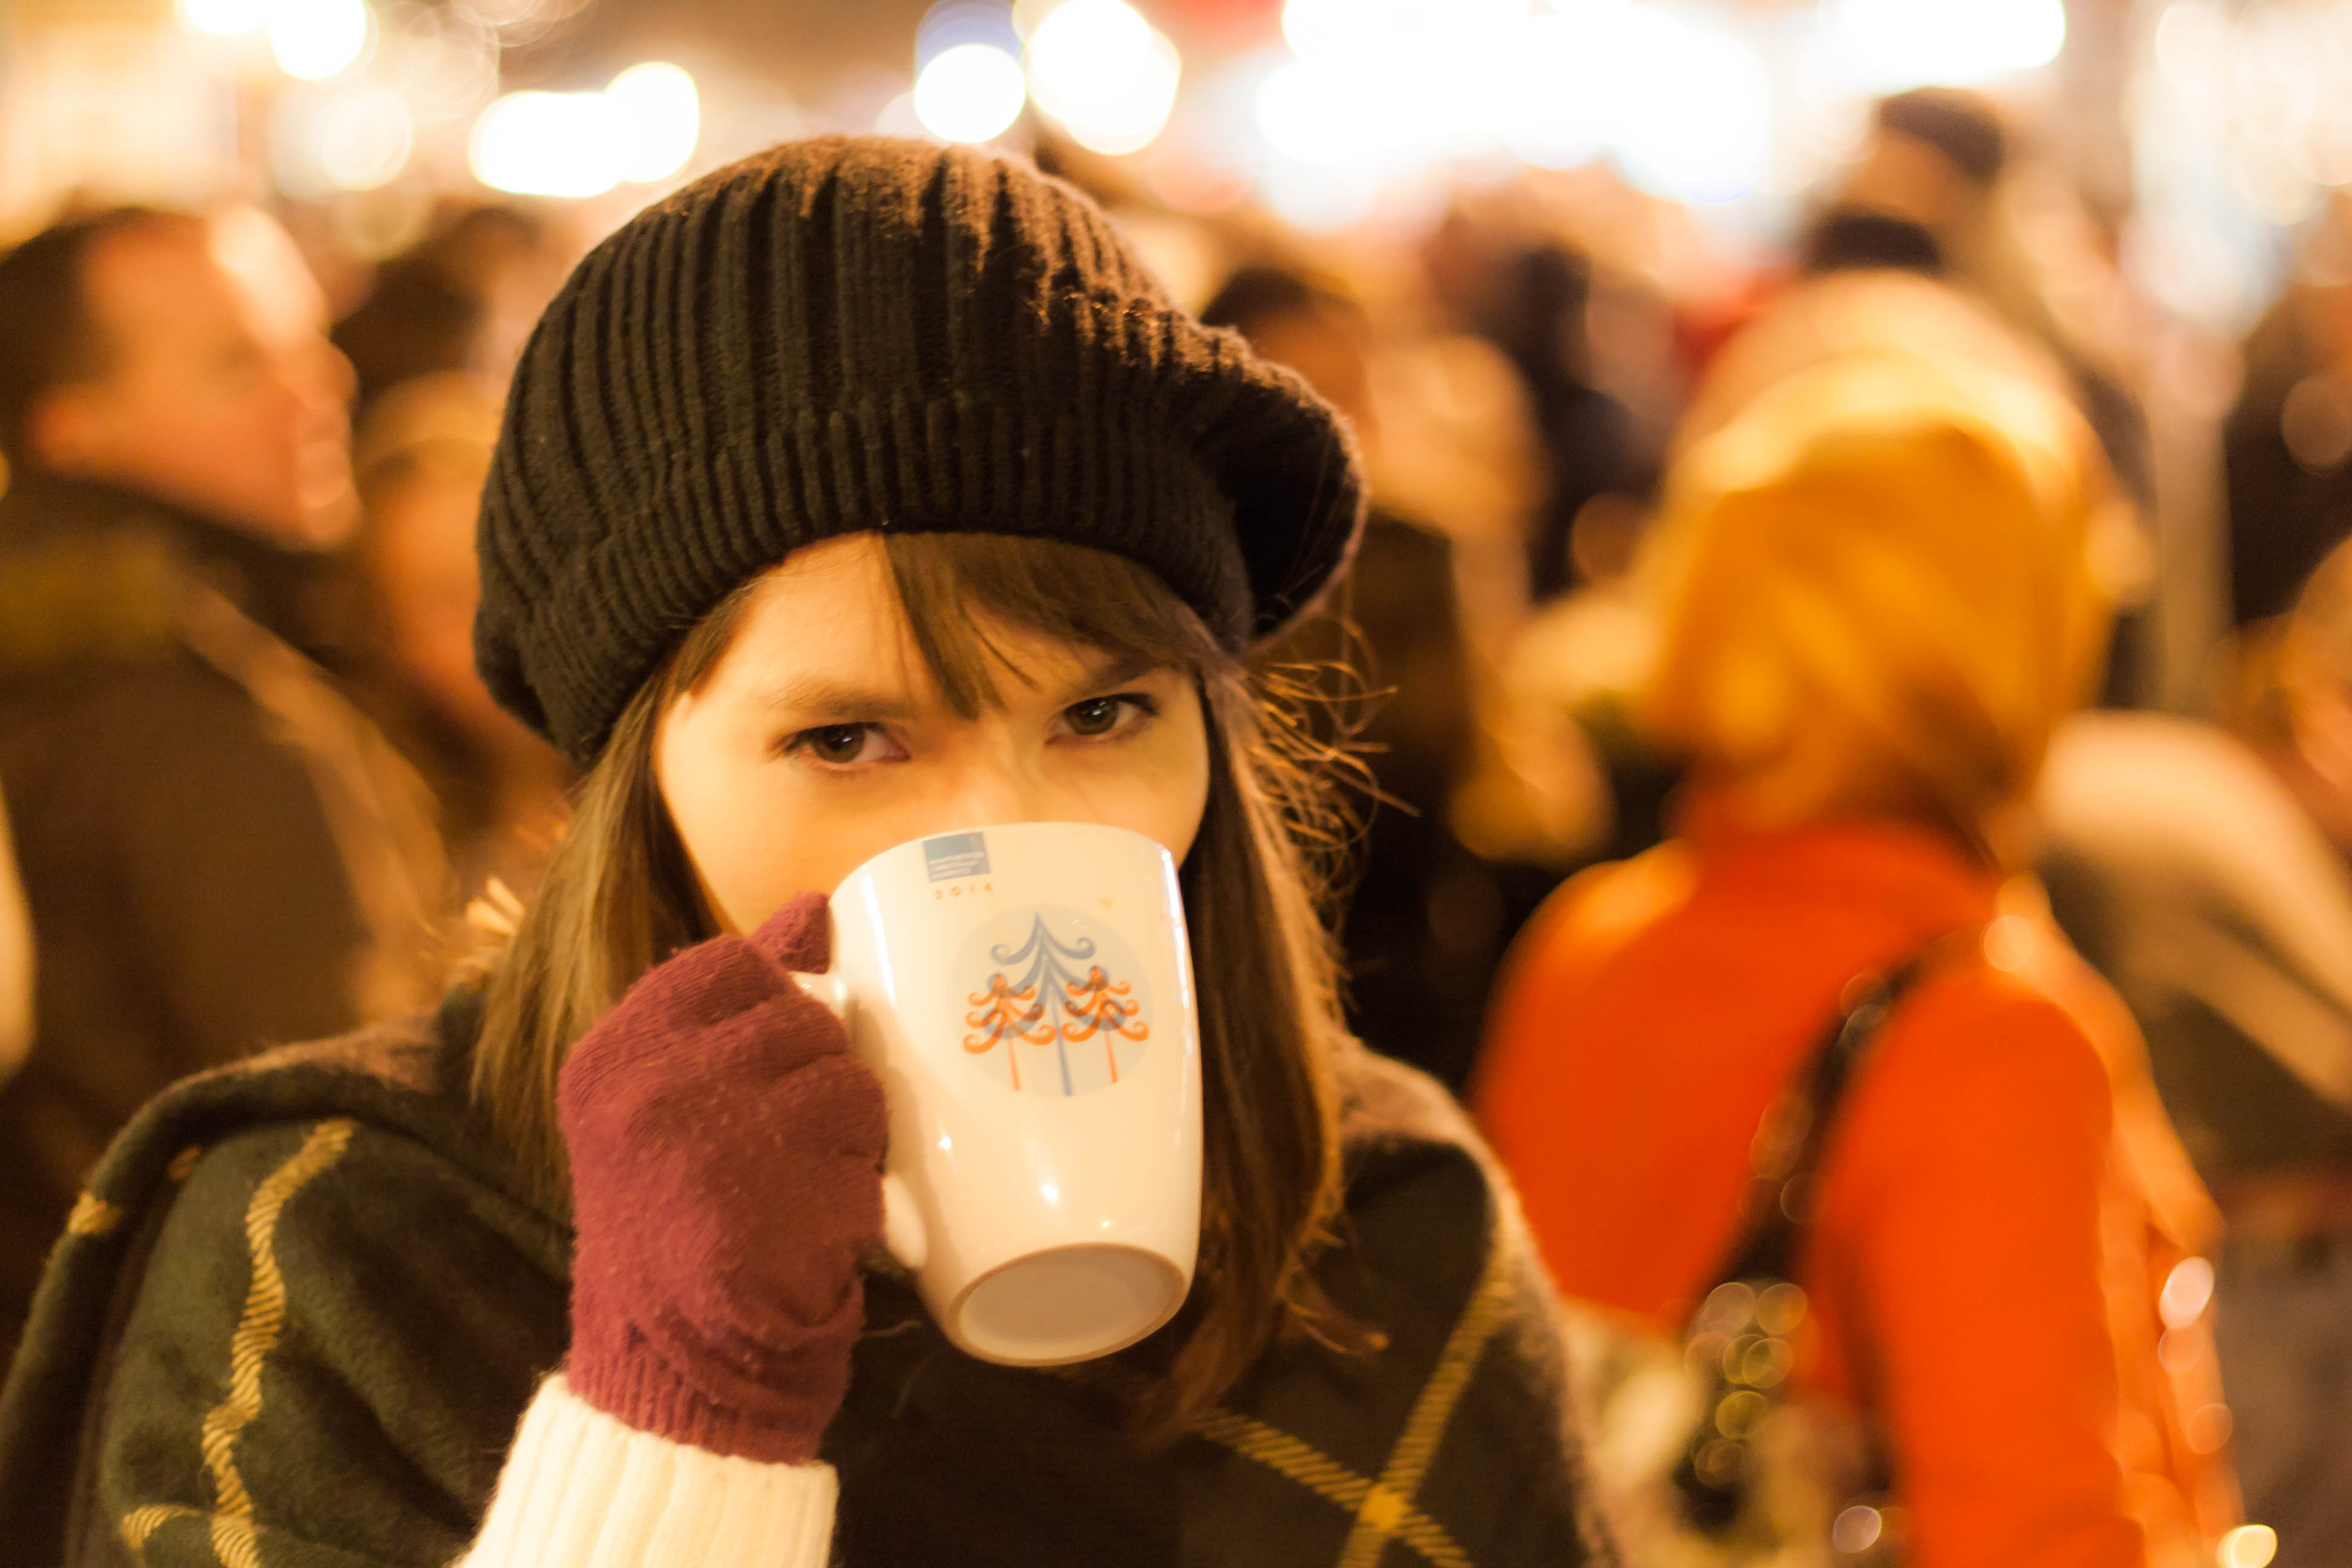
people, girl, photo, cup, portrait, canon, child, market, christmas, mug, toy, manchester, fun, canon40d, temple, drinking, ireland, sweetness, irish, irishgirl, christmasmarket, prettygirl, hotchocolate, prettywoman, softportrait, drinkinghotchocolate, christmasportrait, portraitofwoman, portraitofagirl, girldrinking, drinkingcocoa